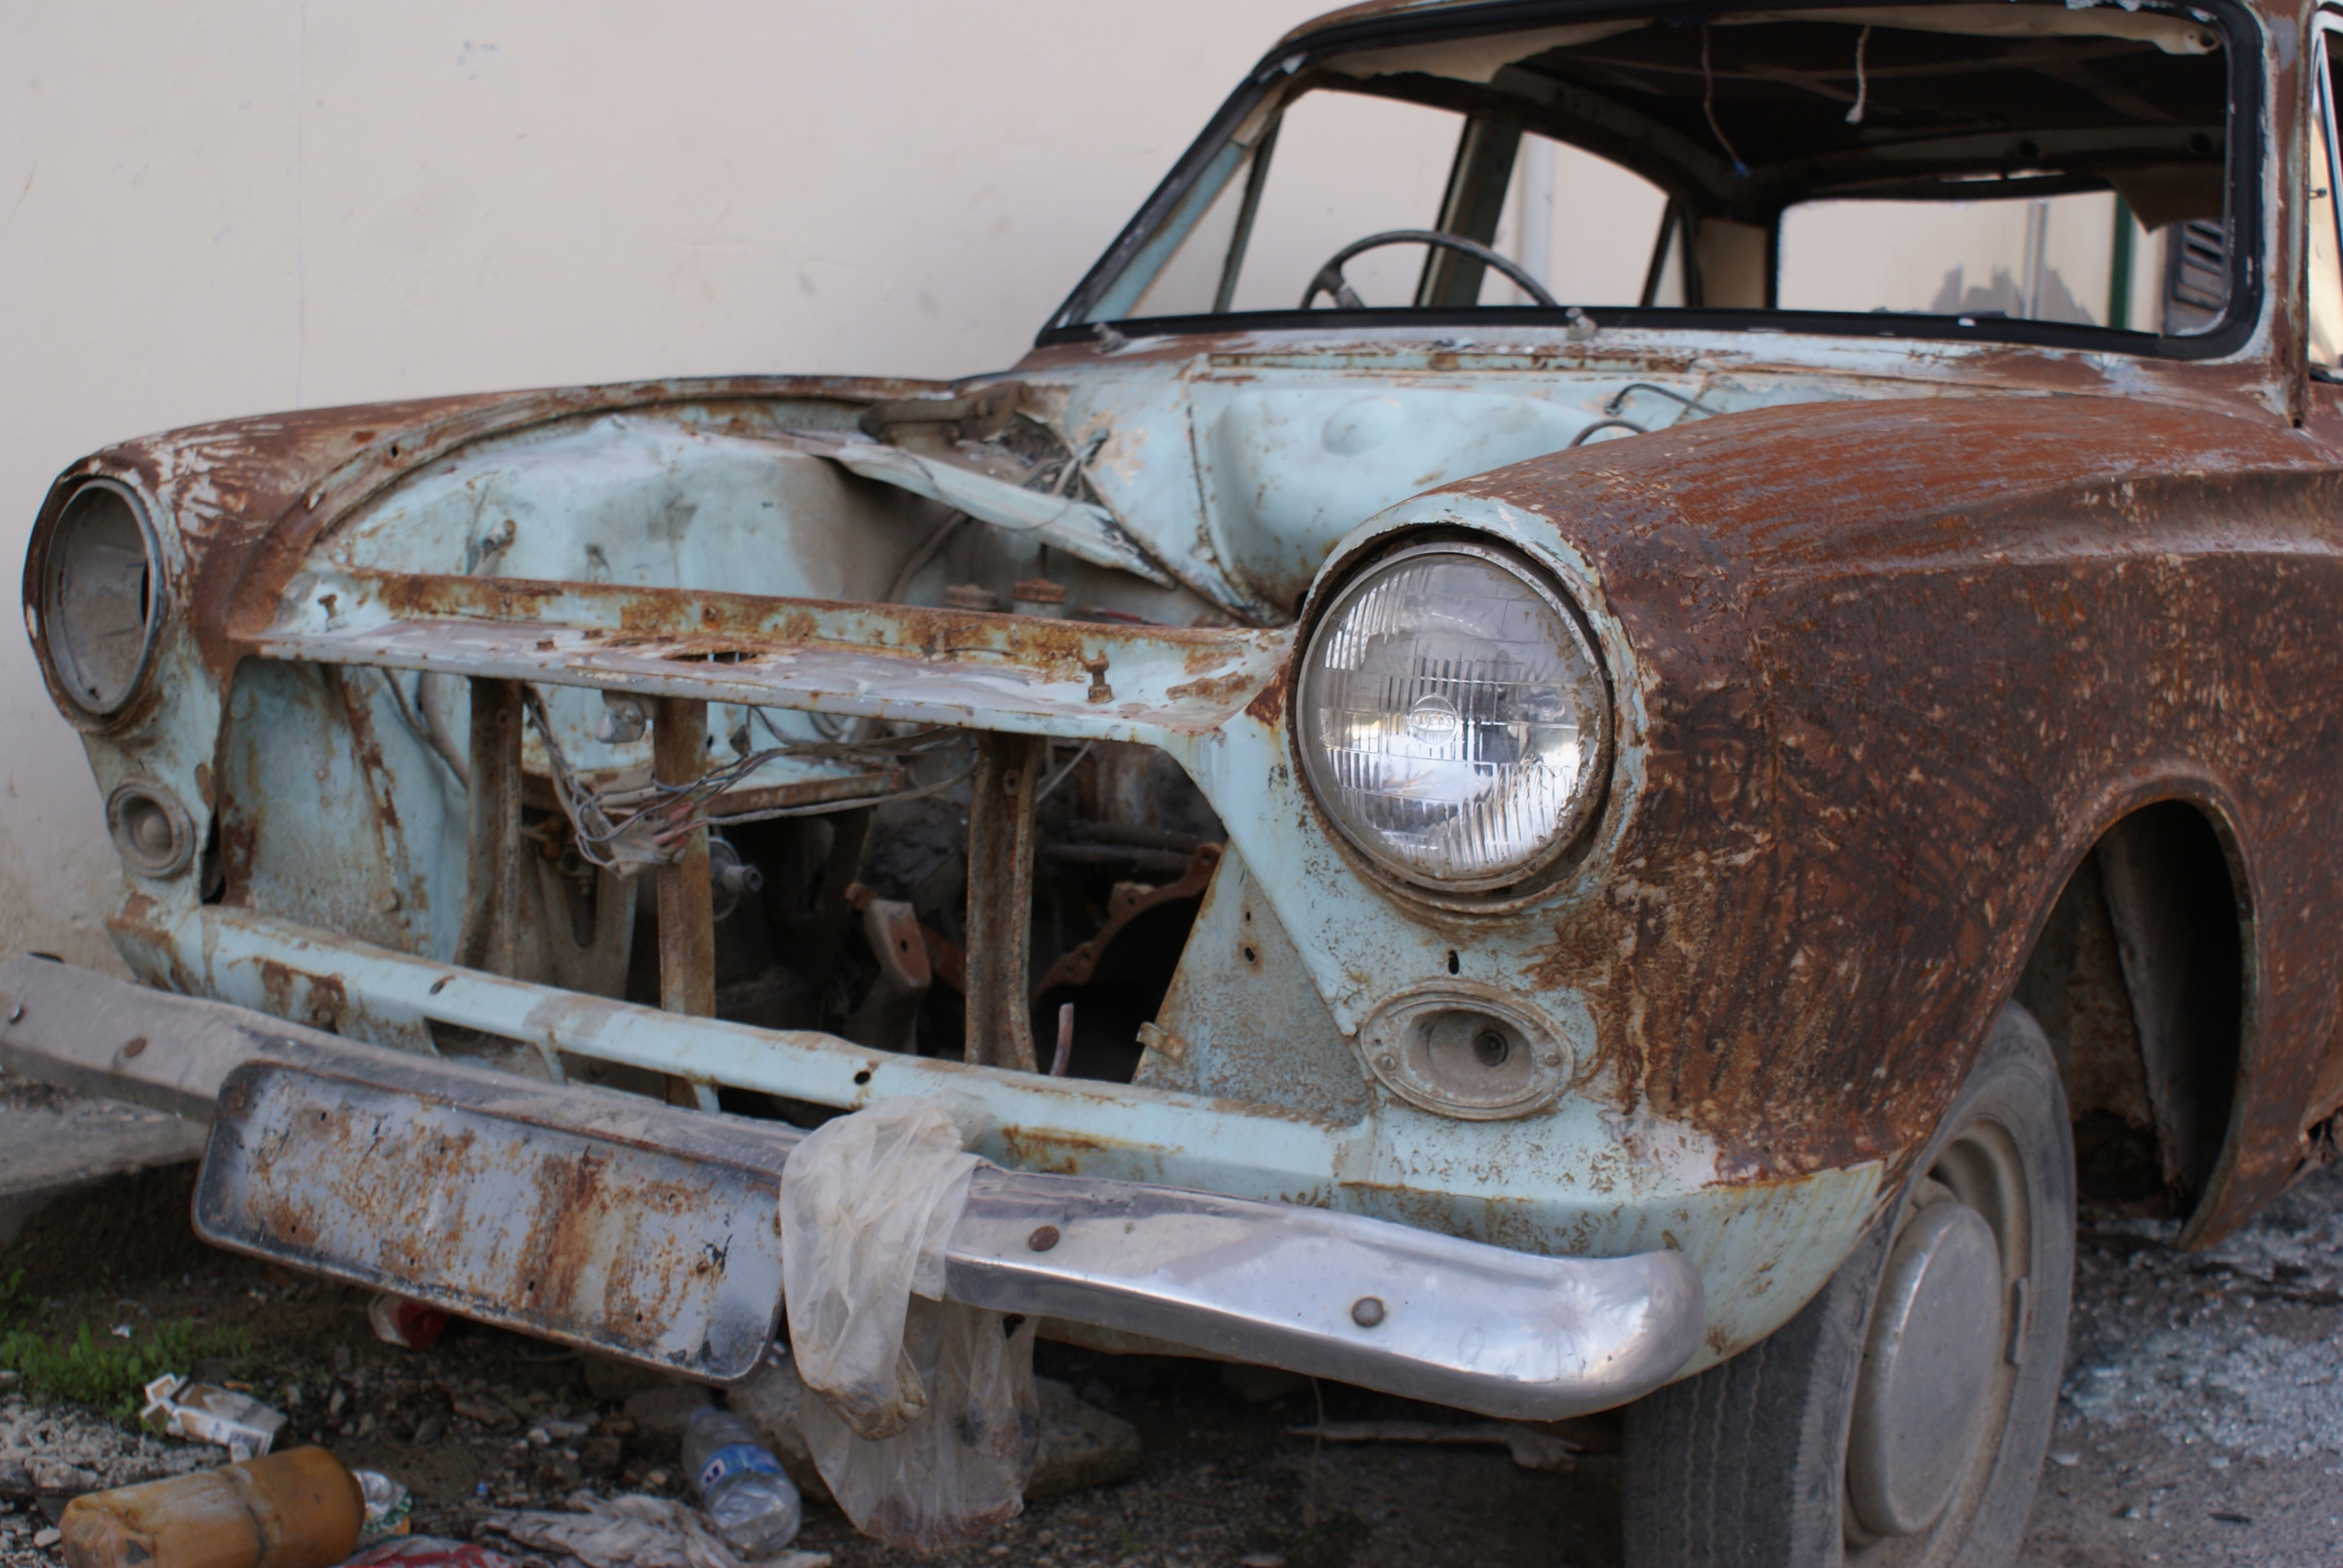
car, rust, vehicle, classic car, motor vehicle, vintage car, sedan, classic, scrap, antique car, land vehicle, automobile make, automotive exterior, compact car, family car